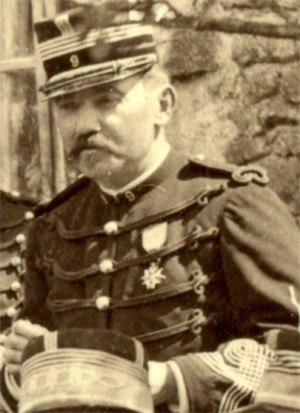
Portrait de Octave Gustave Adolphe Gillet
Octave Gustave Adolphe Gillet est un général français, né le 20 mai 1844 à Signy-l'Abbaye dans le département des Ardennes et mort le 22 février 1921 à Saint-Mandé à l'hôpital d'instruction des armées Bégin, inhumé le 25 février 1921 à Vincennes.
Le 9ᵉ bataillon de chasseurs alpins est une unité militaire dissoute de l'infanterie alpine française qui participa notamment aux deux conflits mondiaux.
Cet article est une liste de saint-cyriens notoires, qui disposent d'un article Wikipédia, classée par promotion, et par ordre alphabétique à l'intérieur de chacune d’elles.